Jalakandeswarar Temple, Vellore

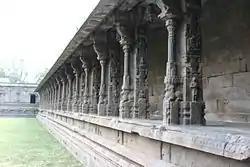
Pillared halls inside the temple

Several attempts had been made in the 20th century, to re-instate the main deity inside the Jalakandeswarar Temple. However, the Archaeological Survey of India wanted to maintain the status quo, and did want the temple to be used for worship. However, on 16 March 1981, the deity was removed from the Jalakanda Vinayakar Temple in Sathuvacheri and secretly brought inside the fort, hiding it inside a closed truck, and stealthily installed in the early morning hours. The temple was open to religious practices from 1982.